Shia Islam in the Indian subcontinent

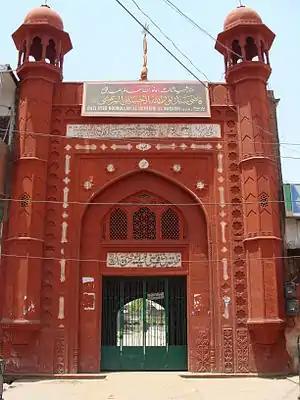
The tomb of Qazi Nurullah Shustari in Agra

He wrote ""Masaib-un Nawasib(مصائب النواصب)"" in response to ""al-Nawaqiz fi Radd ala-al Rawafiz(النواقض فی رد علی الروافض)"", "Sawarim-ul Mohriqa(صوارم المہرقہ) " in response to ""al-Sawaiq-ul Muhriqa(الصواعق المحرقہ)"" and his magnum opus, ""Ihqaq-ul Haq(احقاق الحق)"" in response to ""Ibtal-al Nahjl-al Batil(ابطال النہج الباطل)"". He also wrote ""Majalis-ul Momineen(مجالس المومنین)"" on the history of Shias and exegesis of some parts of Quran. He was not just writing books, he was continuously in touch with Shias of India by writing and responding to their letters. They sought his guidance in religious matters. For example, his correspondence with Syed Hasan, grandson of Syed Raju Shah Bukhari, the Kashmiri Shia clergy, and his famous debate ""Asa'la-e Yusufiyya"", with Akhbari Shia theologian Mir Yusuf Ali Astarabadi.